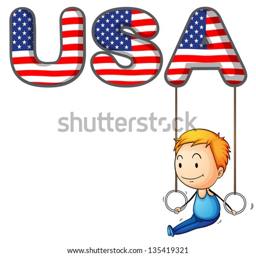
illustration of the letters with a young boy playing on a white background